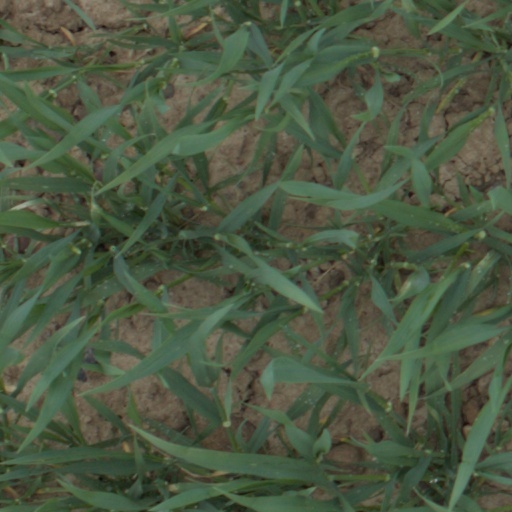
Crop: wheat